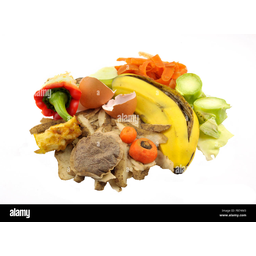
Label: generalcompost